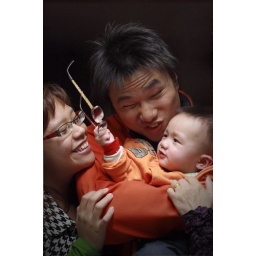
This was taken in Alan's old house kitchen....photoshopped out a cabinet door on top of K's head.